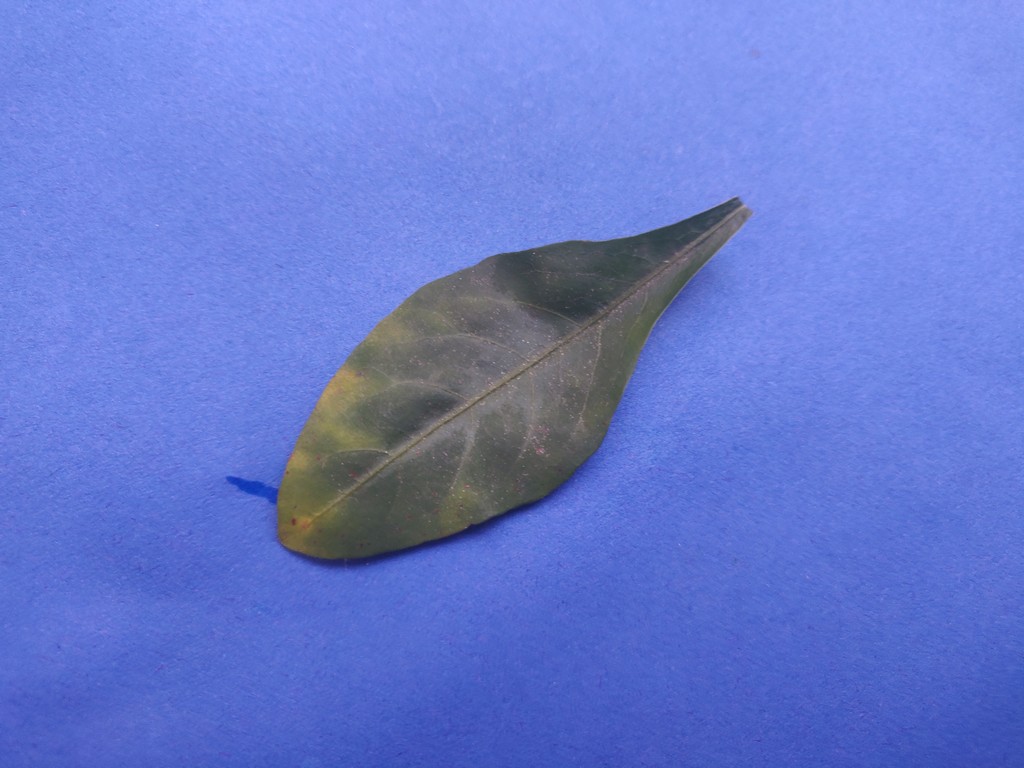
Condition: Unhealthy
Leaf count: single
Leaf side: front